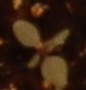
Label: Redroot Pigweed